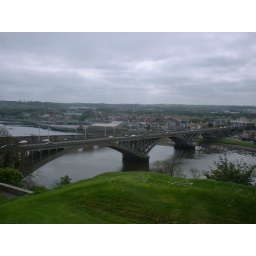
The new road bridge crossing the river at Berwick upon Tweed, May 2008.